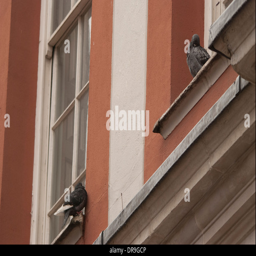
pigeons sitting on a style building in rule of thirds corner to corner